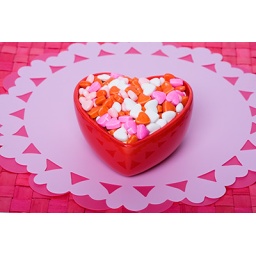
Red, white and pink candy hearts in a heart shaped bowl